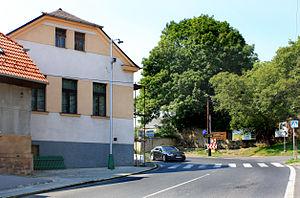
Jizerní Vtelno est une commune du district de Mladá Boleslav, dans la région de Bohême-Centrale, en République tchèque. Sa population s'élevait à 334 habitants en 2020.